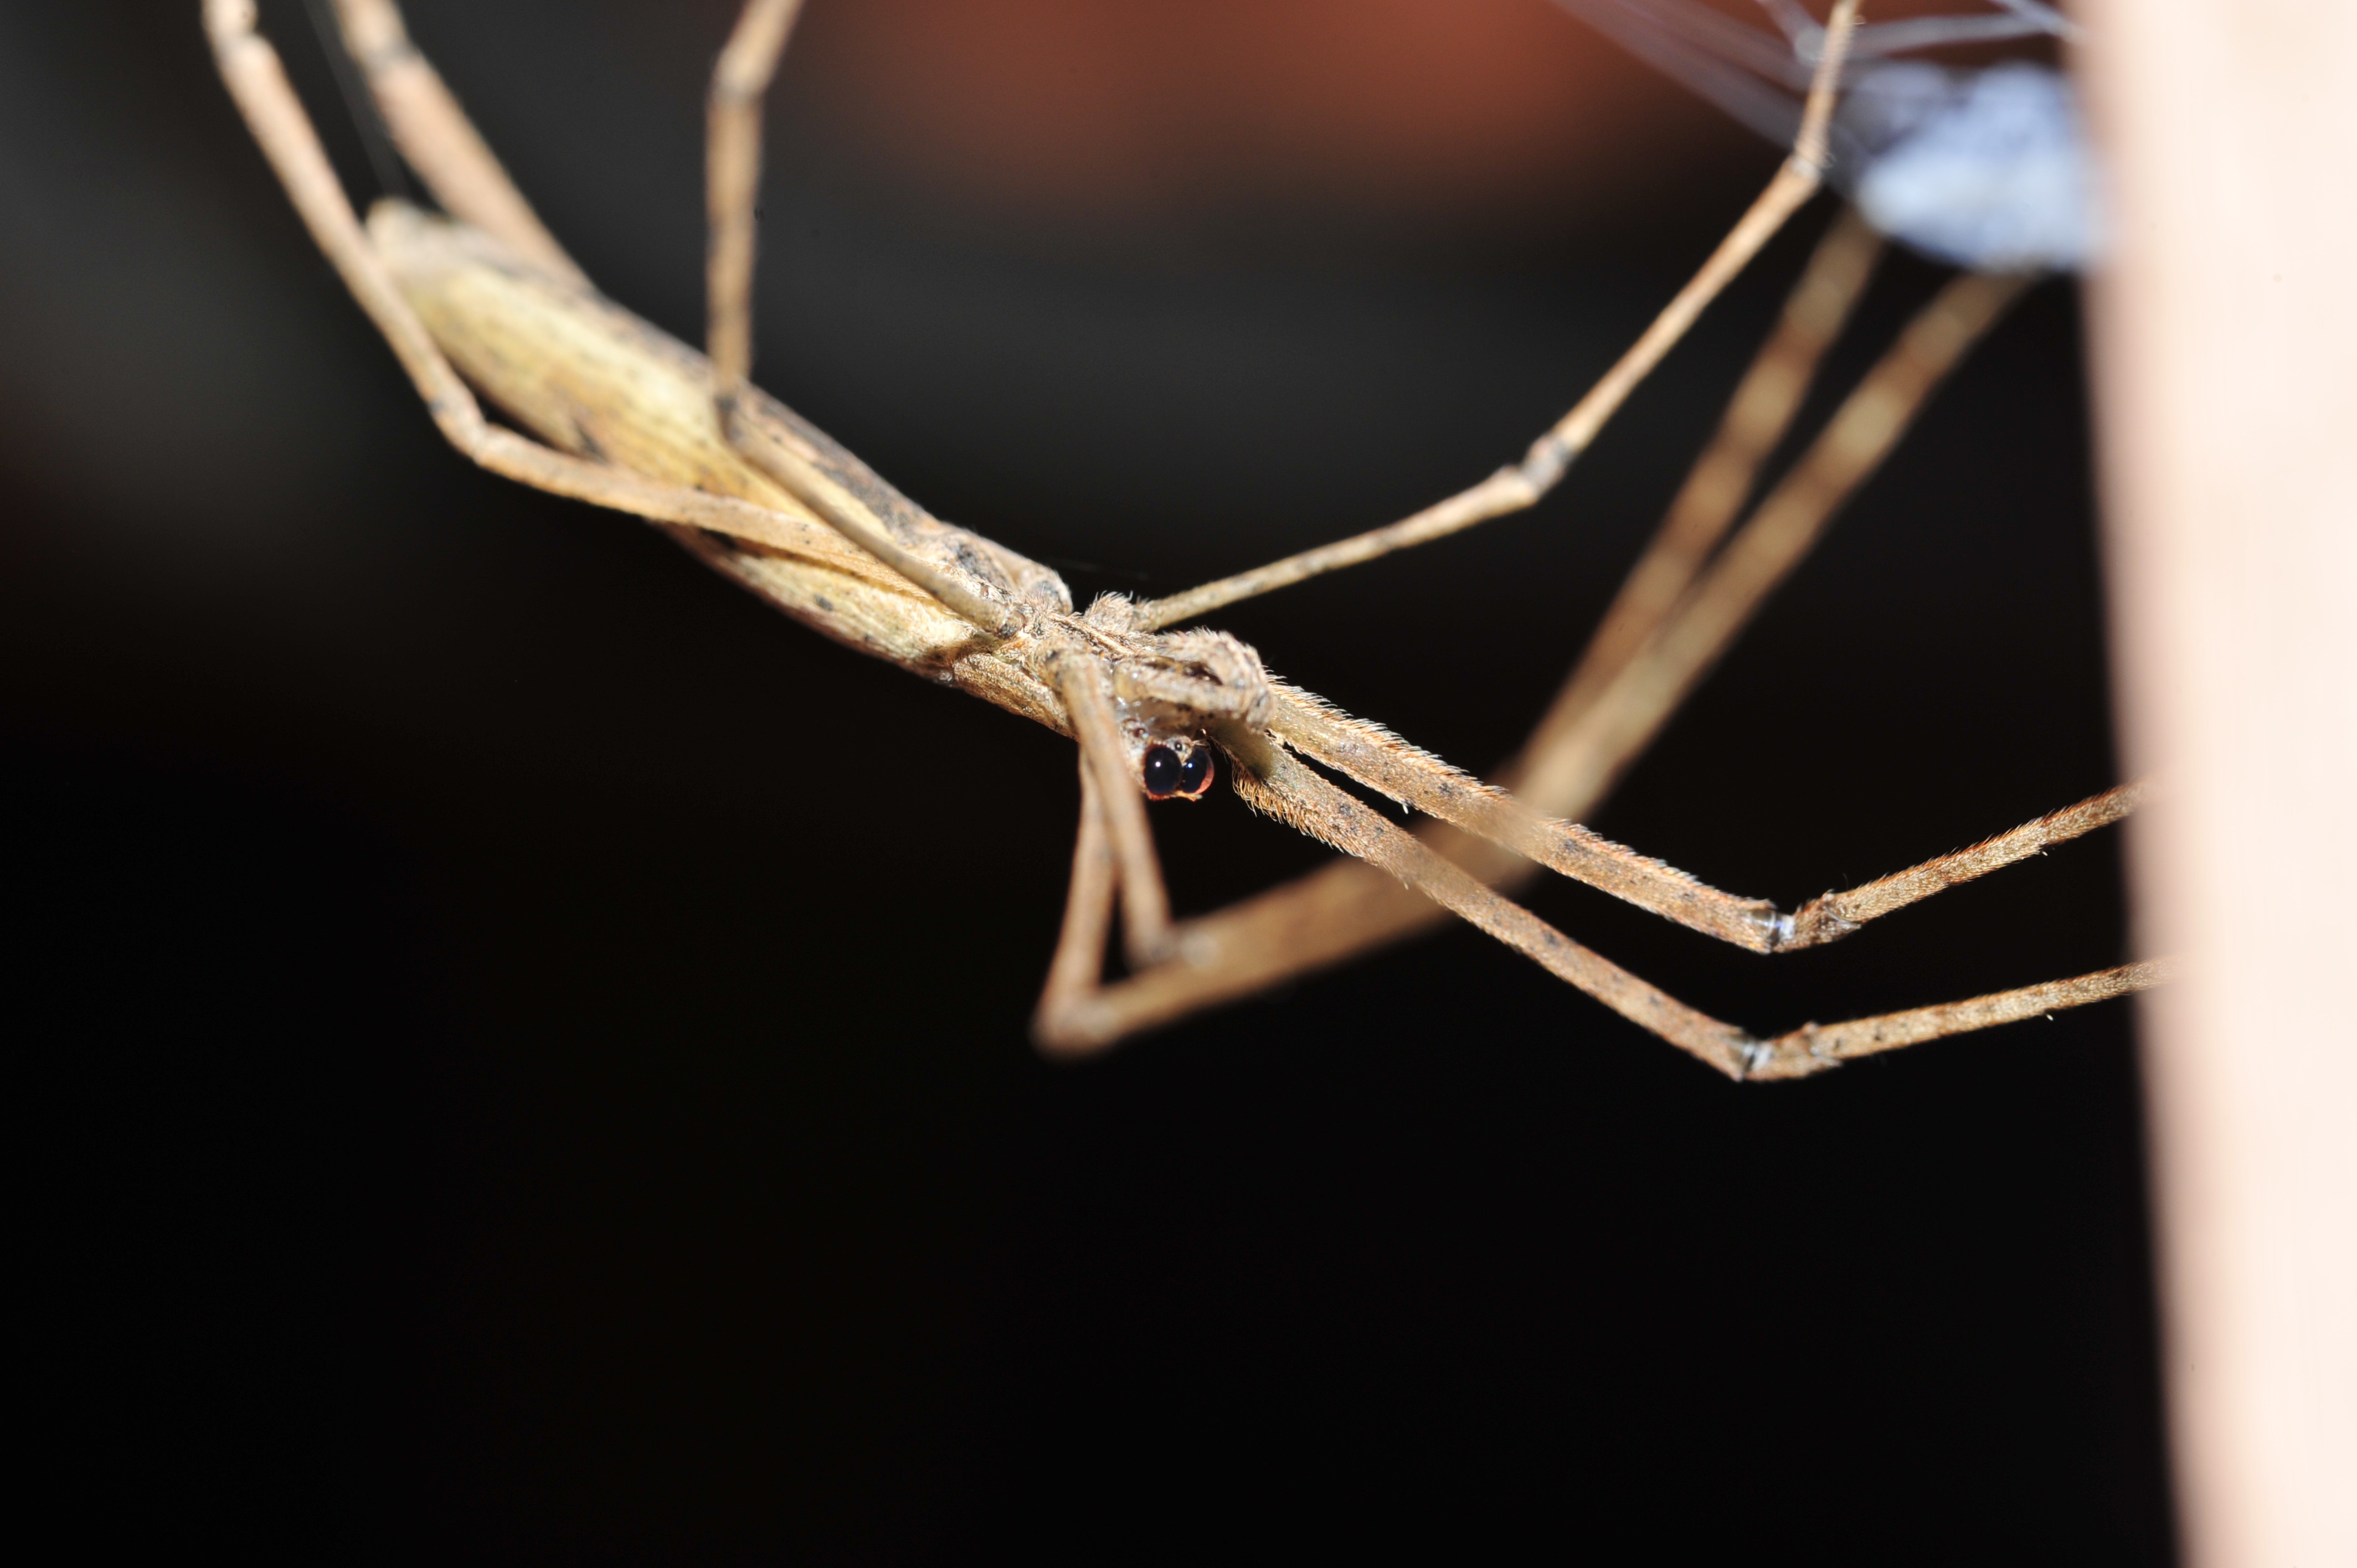
branch, wing, photography, insect, macro, invertebrate, twig, cobweb, close up, spider, jewellery, outside, animals, macro photography, fashion accessory